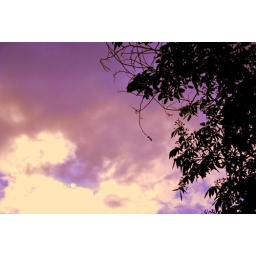
A tree in a purple sky